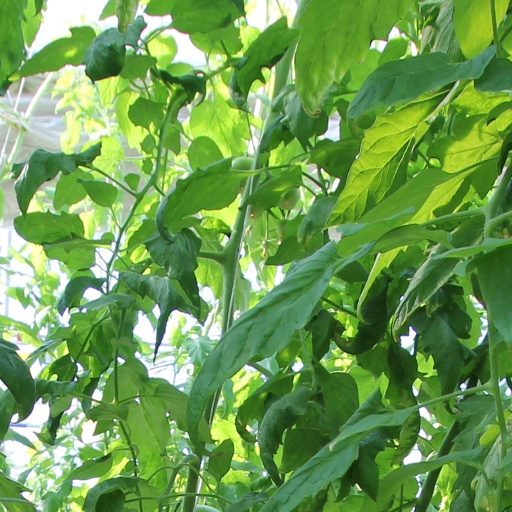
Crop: tomato